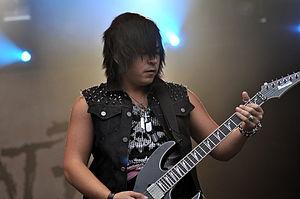
Escape the Fate est un groupe de post-hardcore américain, originaire de Las Vegas, dans le Nevada. Leur premier album, intitulé Dying Is Your Latest Fashion, est publié le 26 septembre 2006 chez Epitaph Records. Ils comptent un total de trois EP et quatre albums studio.